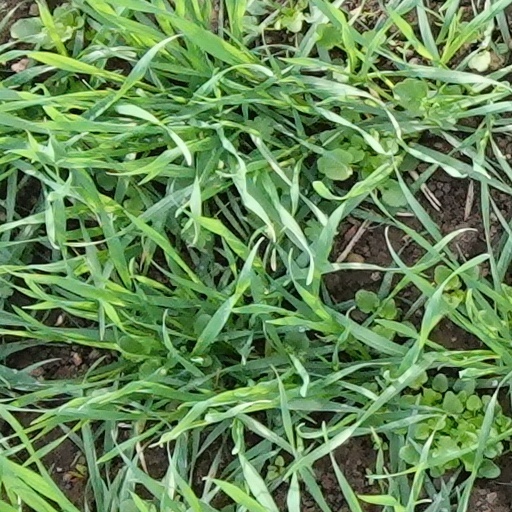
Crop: wheat